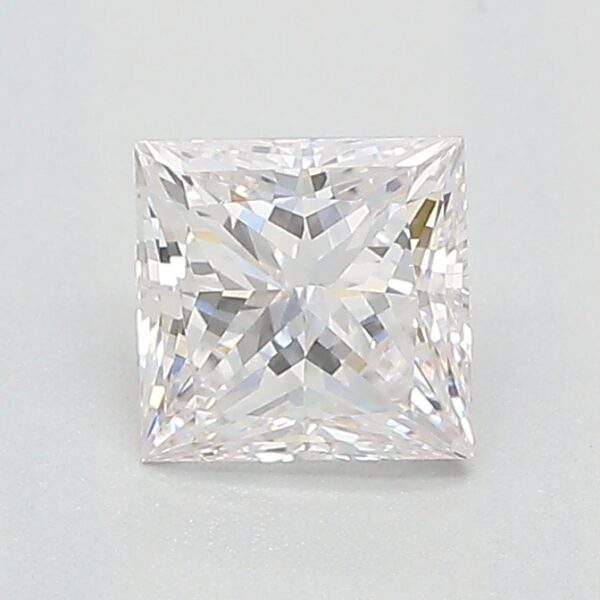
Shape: princess
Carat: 0.5
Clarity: VS2
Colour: FANCY
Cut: EX
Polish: EX
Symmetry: VG
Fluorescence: N
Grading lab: GIA
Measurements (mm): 4.46 x 4.38 x 3.08